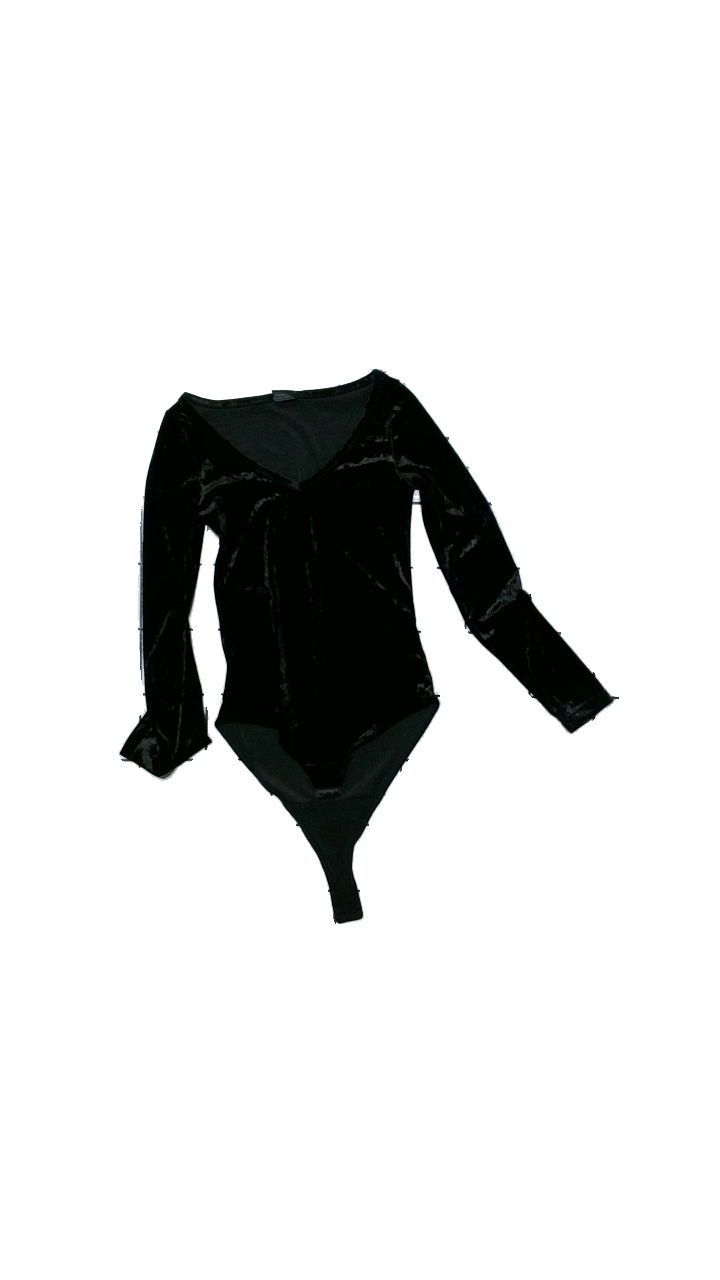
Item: Top (Ladies)
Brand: Urban Classics
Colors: Black
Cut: Regular
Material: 92%Polyester,8%Elastan
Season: All
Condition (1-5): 3
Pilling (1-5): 3
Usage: Export
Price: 50-100